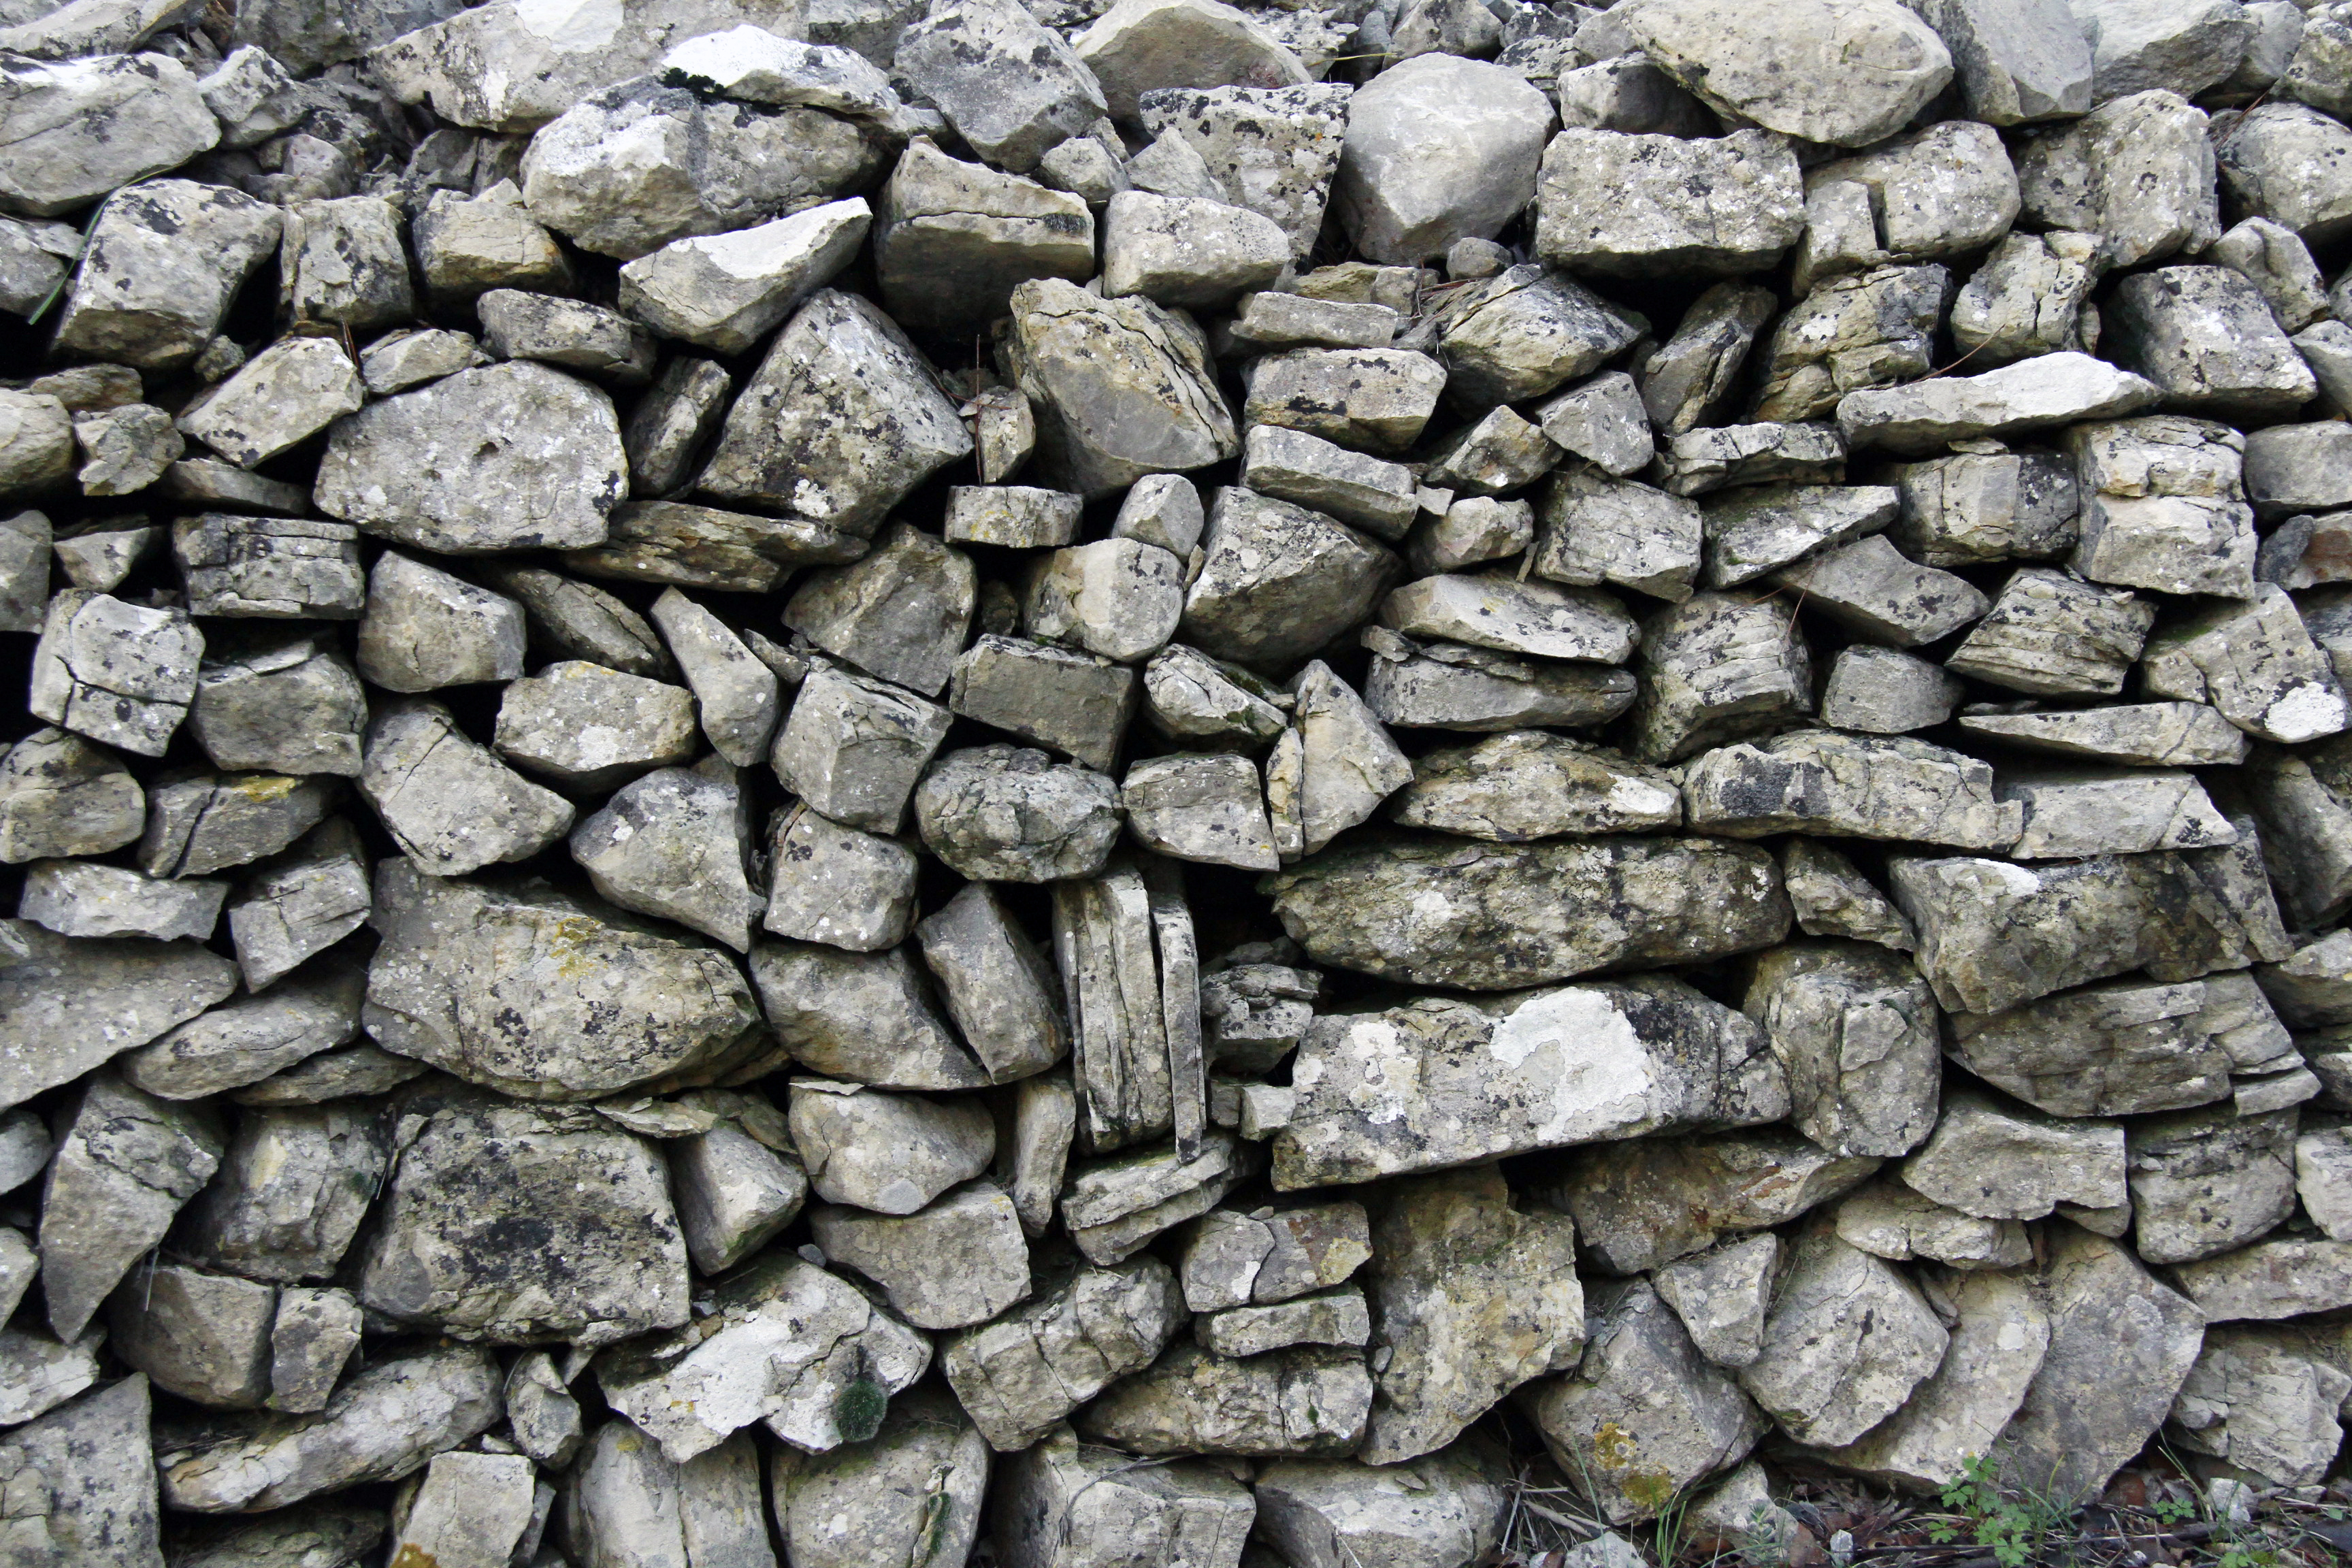
rock, wood, texture, cobblestone, wall, asphalt, soil, stone wall, material, rubble, gravel, nmes, murenpierressches, pageweb, pierrescalcaires, flooring, road surface